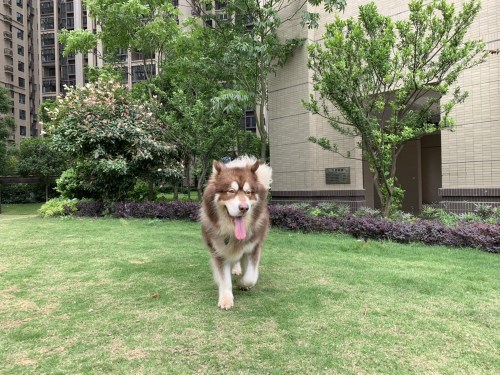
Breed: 1324-n000004-malamute